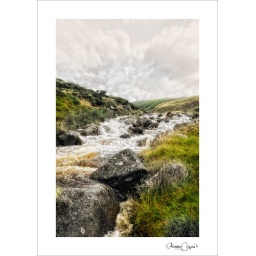
a very rainy day in the lake district helps the torrent of water to powerfully run at the top of corney fell